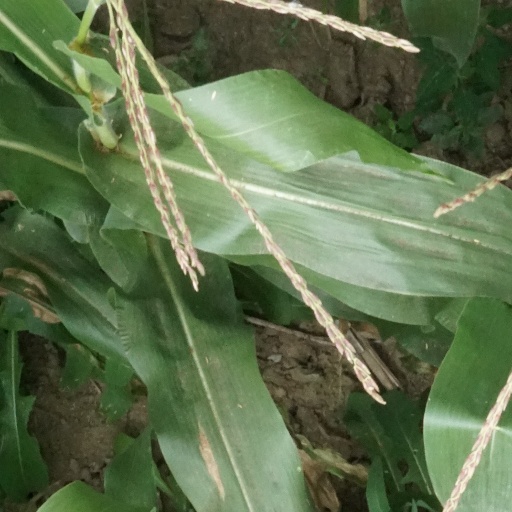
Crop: maize; corn